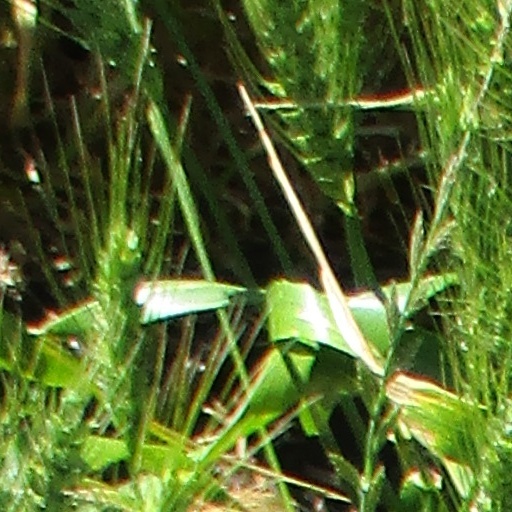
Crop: wheat